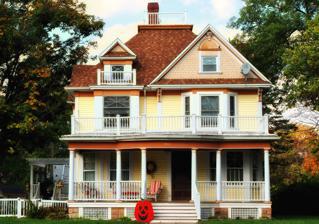
Building: Anthony M. McColl House
Country: United States of America
Year built: 1904
Historic house in Iowa, United States United States historic place Anthony M. McColl House U.S. National Register of Historic Places Show map of Iowa Show map of the United States Location 502 S. Main St. Woodward, Iowa Coordinates 41°51′12″N 93°55′21″W / 41.85333°N 93.92250°W / 41.85333; -93.92250 Area 7 acres (2.8 ha) Built 1904 Built by George Bilney Architectural style Queen Anne Classical Revival NRHP reference No. 87000026 Added to NRHP February 5, 1987 The Anthony M. McColl House is a historic dwelling located in Woodward, Iowa , United States.  McColl settled in Dallas County, Iowa with his family in 1877. He was a local businessman who served as mayor of Woodward and two terms in the Iowa Senate as a Republican .  He resigned his Senate seat to take a seat of the State Board of Control, which he served on for 18 years.  He was also board chairman for several terms.  While on the board he was able to influence the location of the "Iowa Hospital for Epileptics and School for Feeble Minded" in Woodward.  It would later be called the Woodward State Hospital. McColl bought this property in 1900 while he was mayor.  He had the house built 1903–1904 at the time he married Bessie Clyde Craft.  The two-story frame structure represents the transitional architectural period from the popularity of the Queen Anne style to the Neoclassical . It was listed on the National Register of Historic Places in 1987. References